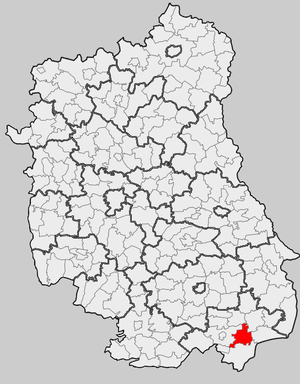
Jarczów est une gmina rurale du powiat de Tomaszów Lubelski, dans la Voïvodie de Lublin, dans l'est de la Pologne.